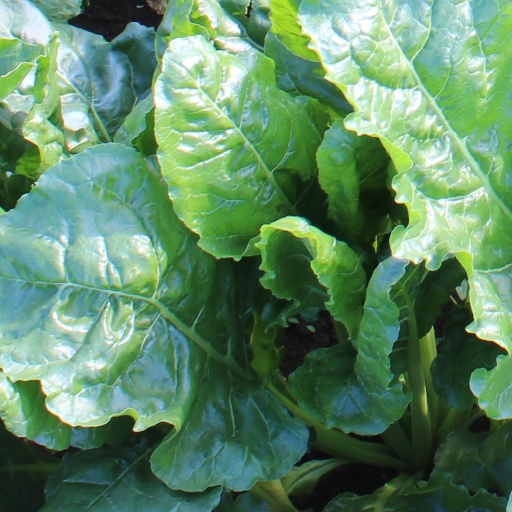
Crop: sugar beet